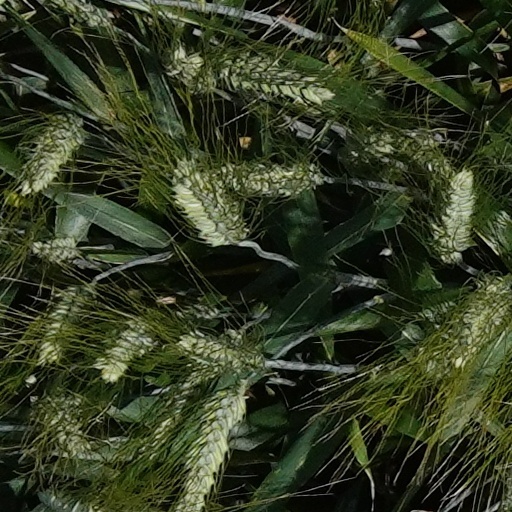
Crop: wheat